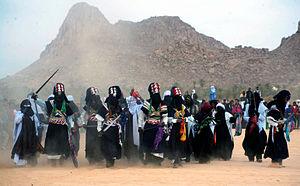
Les touristes algériens et étrangers envahissent la ville de Djanet, en plein désert, à l'occasion de la fête Touareg de la Sbiba.
Cet article recense les pratiques inscrites au patrimoine culturel immatériel en Algérie.
Djanet, est une commune de la wilaya d'Illizi en Algérie. C'est une oasis et elle est la principale ville du sud-est du Sahara algérien, située à 2 300 km d'Alger non loin de la frontière avec la Libye et à proximité de l'oasis libyenne de Ghat. La commune est peuplée essentiellement de Touaregs ajjers. Djanet est la capitale du Tassili n'Ajjer avec une population d'environ 10 000 habitants. Elle était connue sous le nom de Fort Charlet du temps de l'Algérie française.